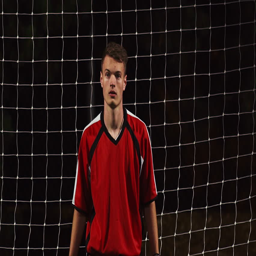
person down of a soccer goalkeeper right before a penalty kick is made